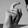
ASL letter: X